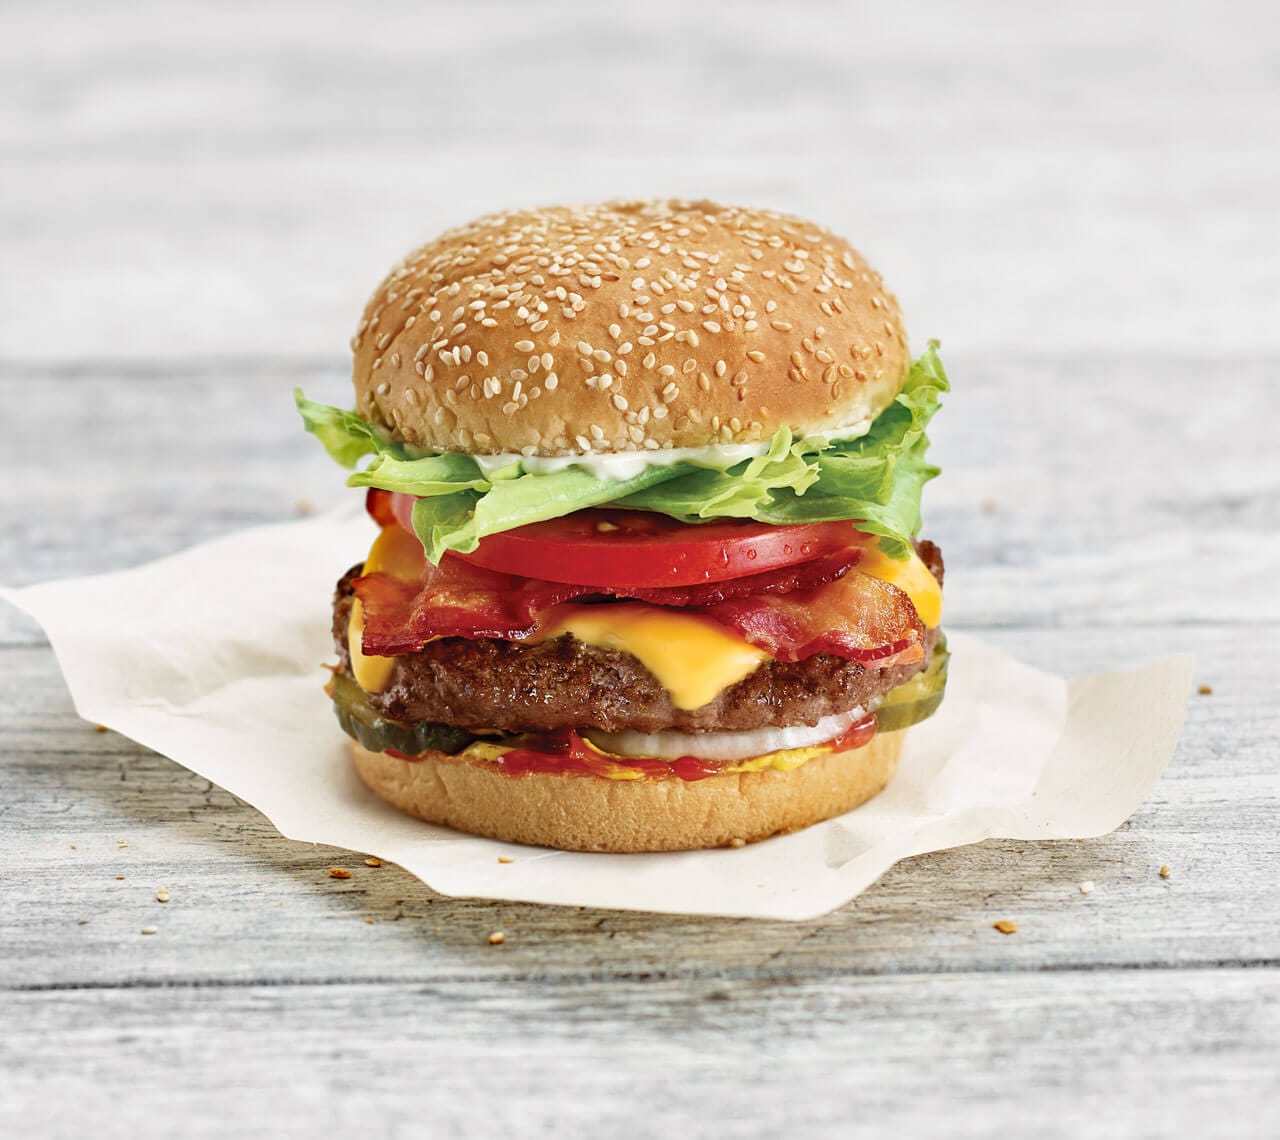
Dish: burger